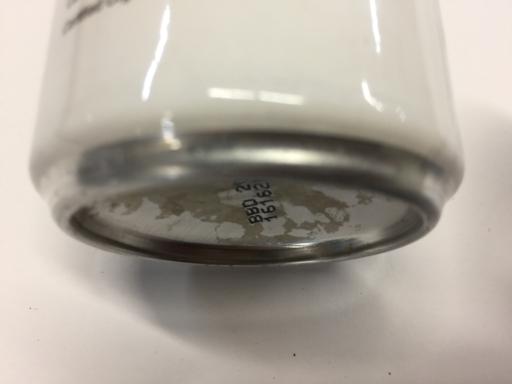
Waste category: metal